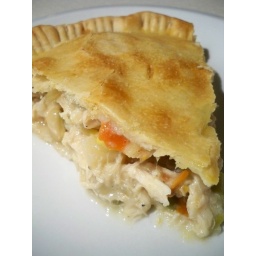
The chicken pot pie became the first available frozen pot pie in 1951.